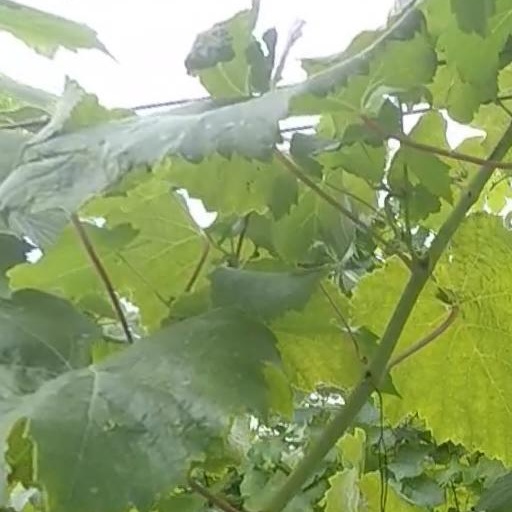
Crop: grape